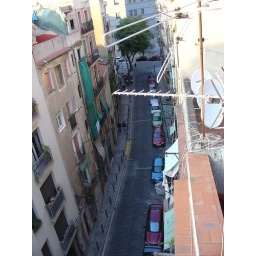
the street under our window